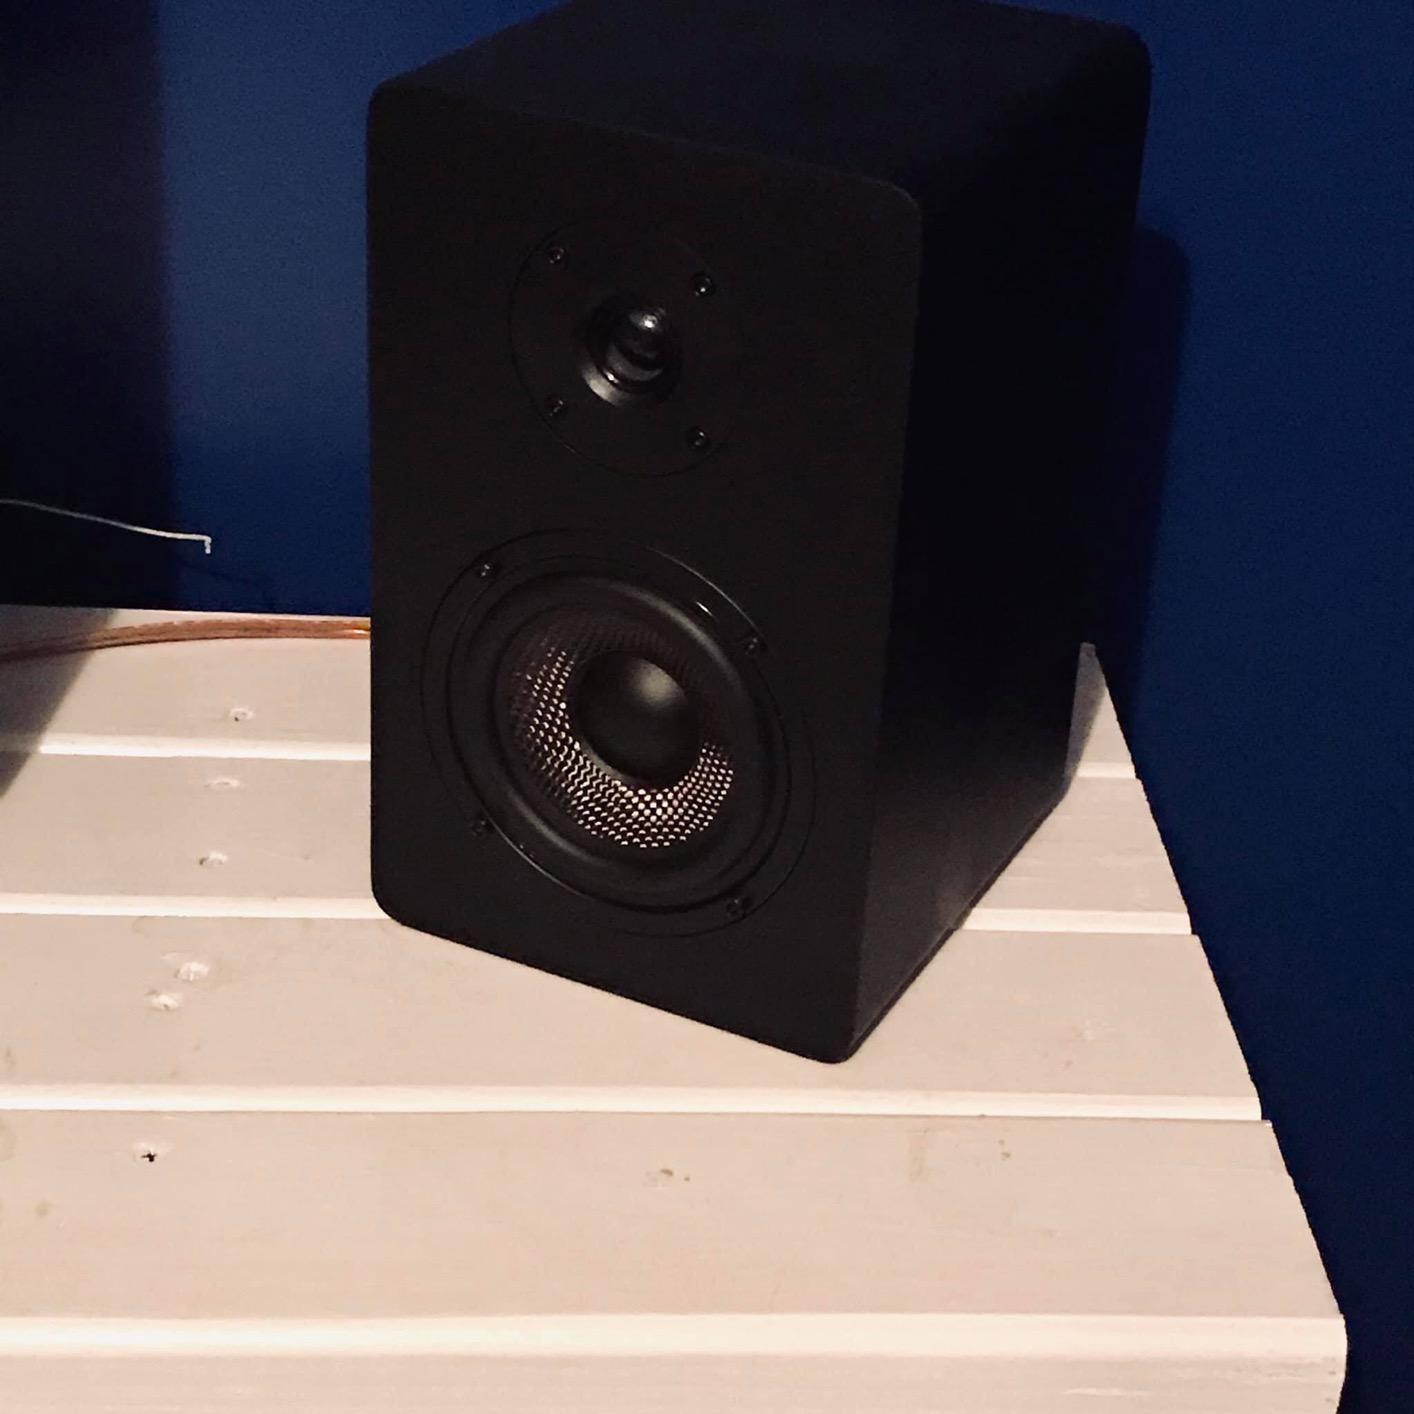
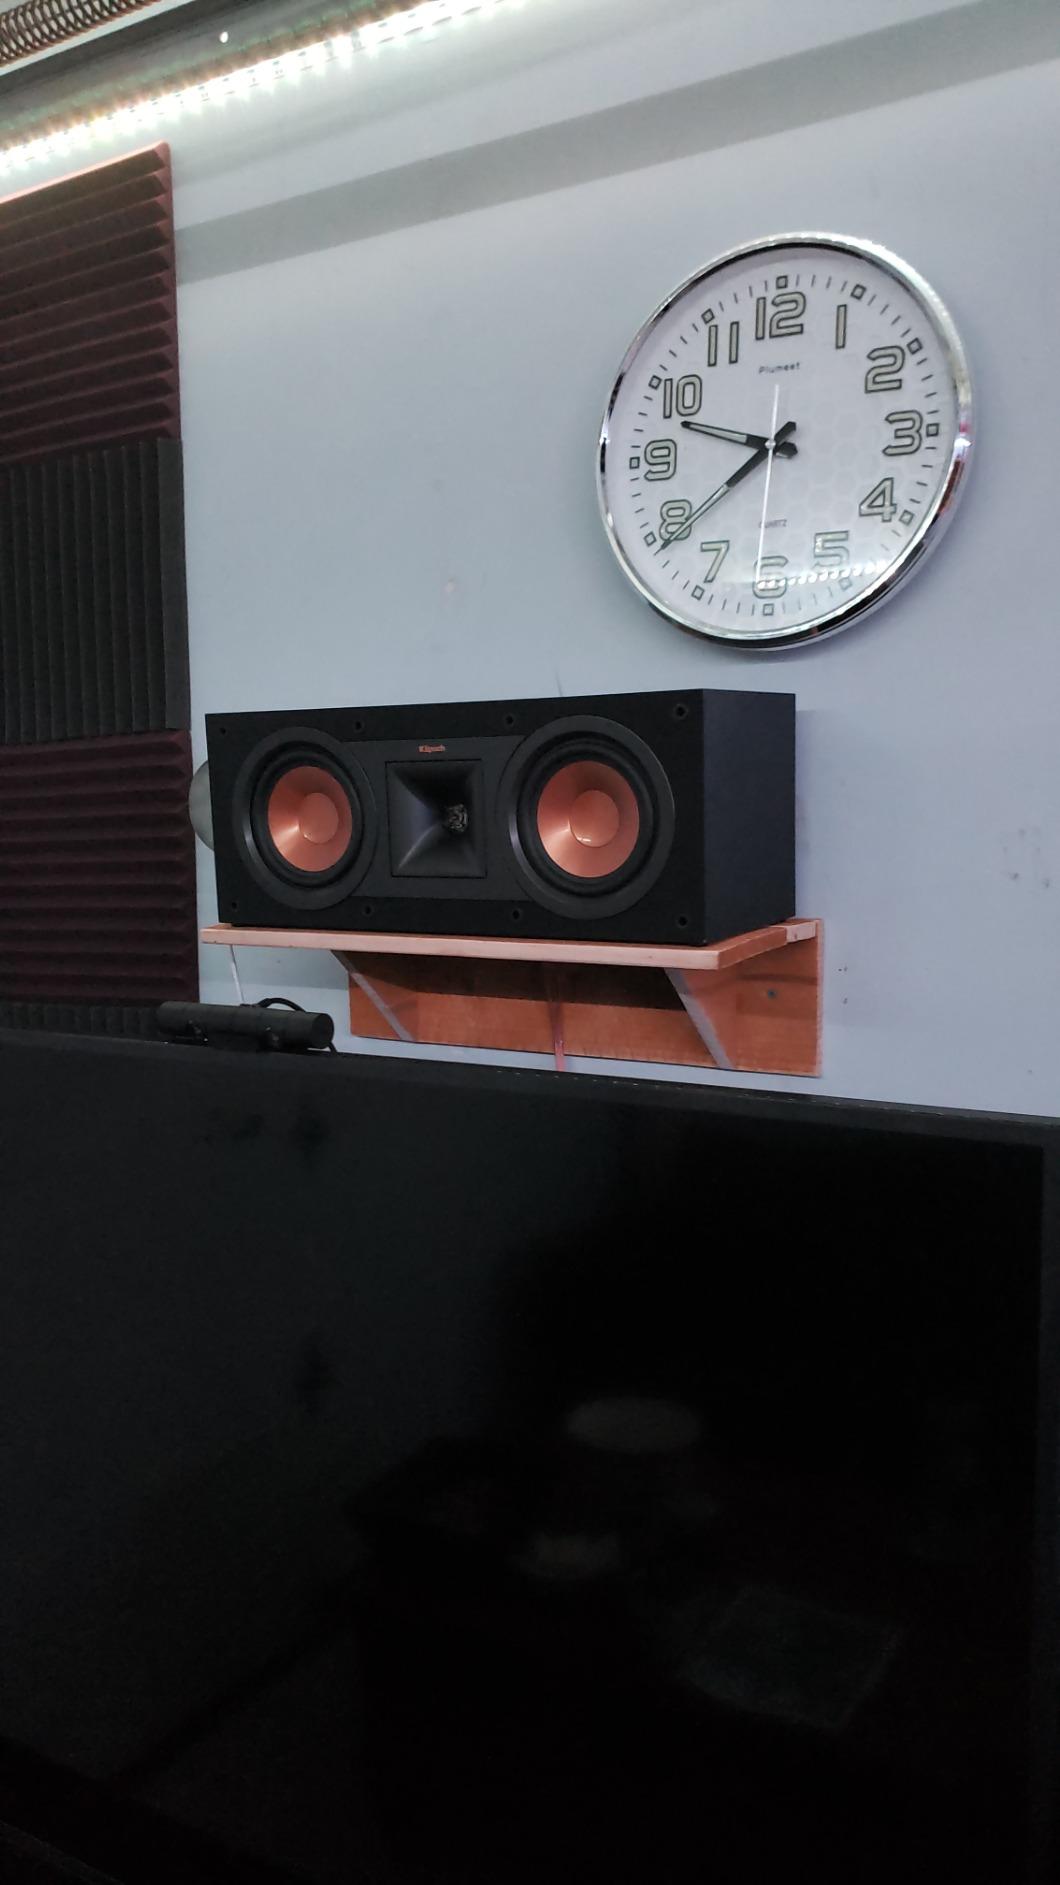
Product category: speaker
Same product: no